Sancho of Majorca

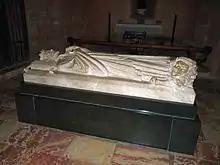
Sancho's tomb in the Cathedral of Perpignan, by Frederic Marès

King Sancho's marriage was childless, which proved problematic in terms of succession. James II of Aragon claimed that the crown should revert to him if Sancho were to die leaving no legitimate issue, but Sancho himself was eager to prevent that. The elder of his two brothers, Ferdinand, had predeceased him; the younger, Philip, had also chosen an ecclesiastical career. Ferdinand, however, had left two sons, James and Ferdinand, and in 1322 Sancho devised a will detailing the line of succession: should Sancho have no legitimate children, the crown was to pass to James, then to the younger Ferdinand, and only if both boys were to die childless to the King of Aragon. He then proceeded to prepare the realm for his underage nephew's accession by establishing a regency council consisting of six people, three from the Kingdom of Majorca and three from the counties of Roussillon and Cerdagne. War almost broke out with the enraged King of Aragon, but Sancho had the support of King Charles IV of France.